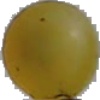
Label: Grape White 3